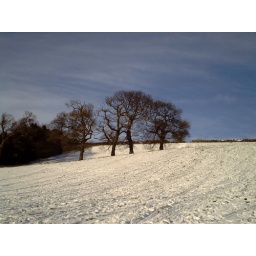
This photo was taken in a field near my house while we had all that snow in December.